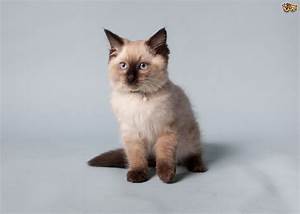
Label: cat